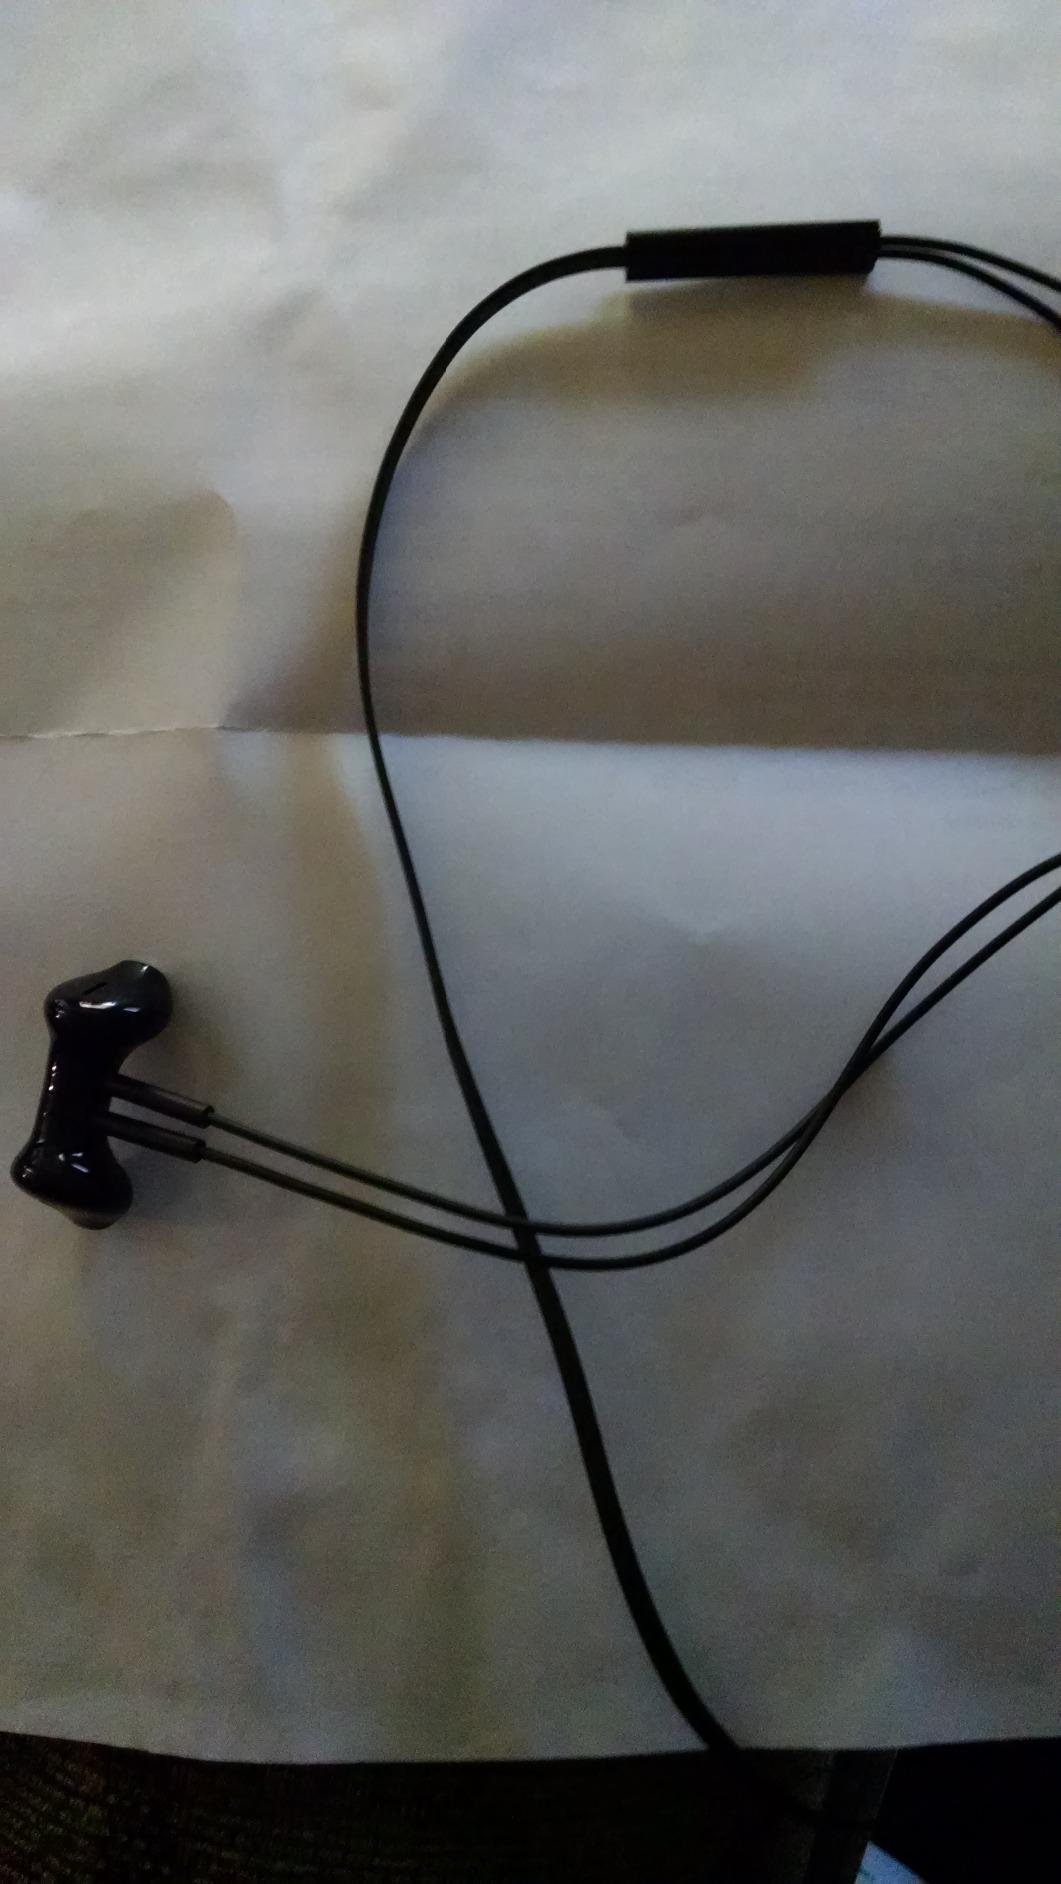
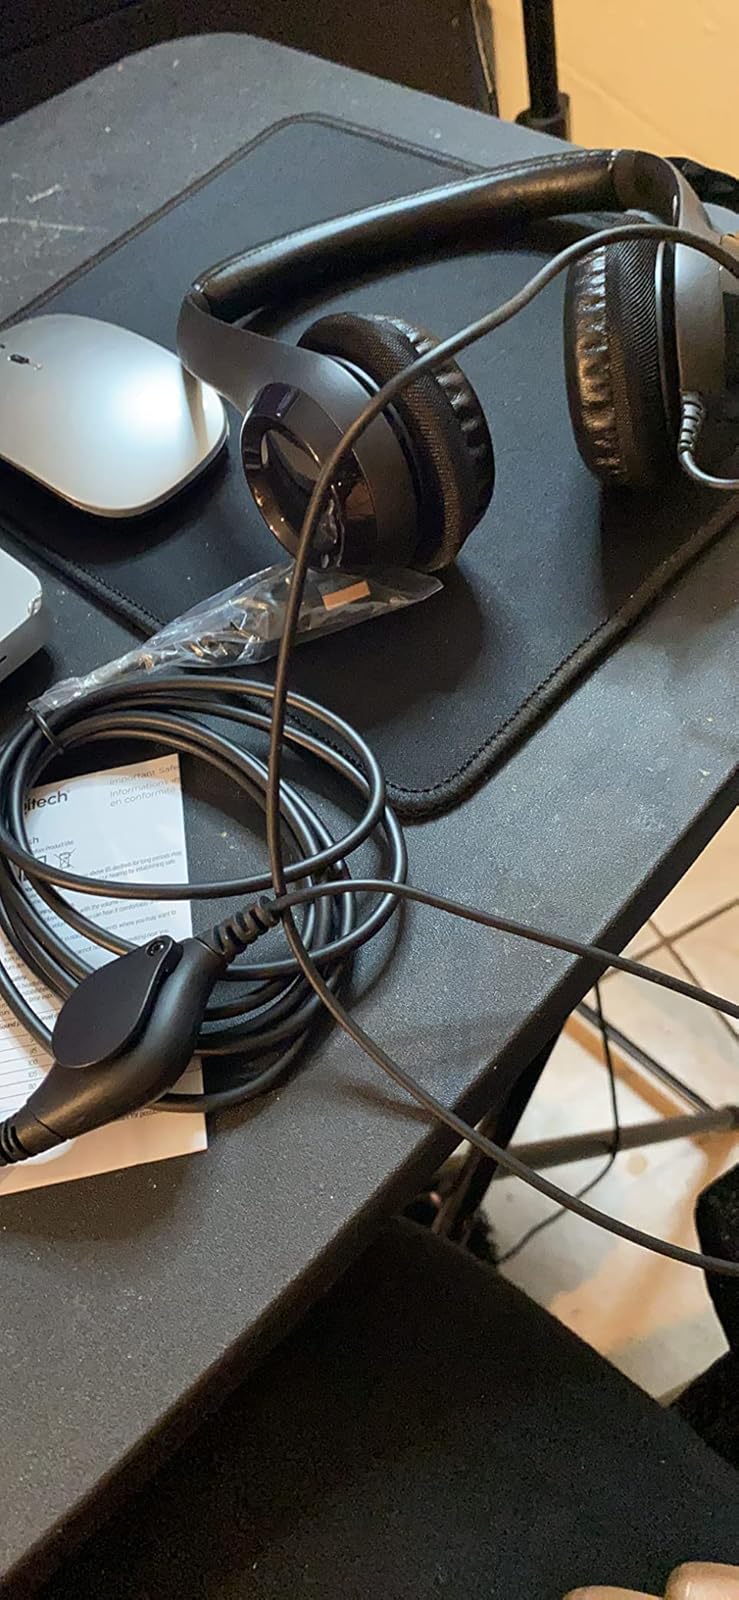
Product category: headphones
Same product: no